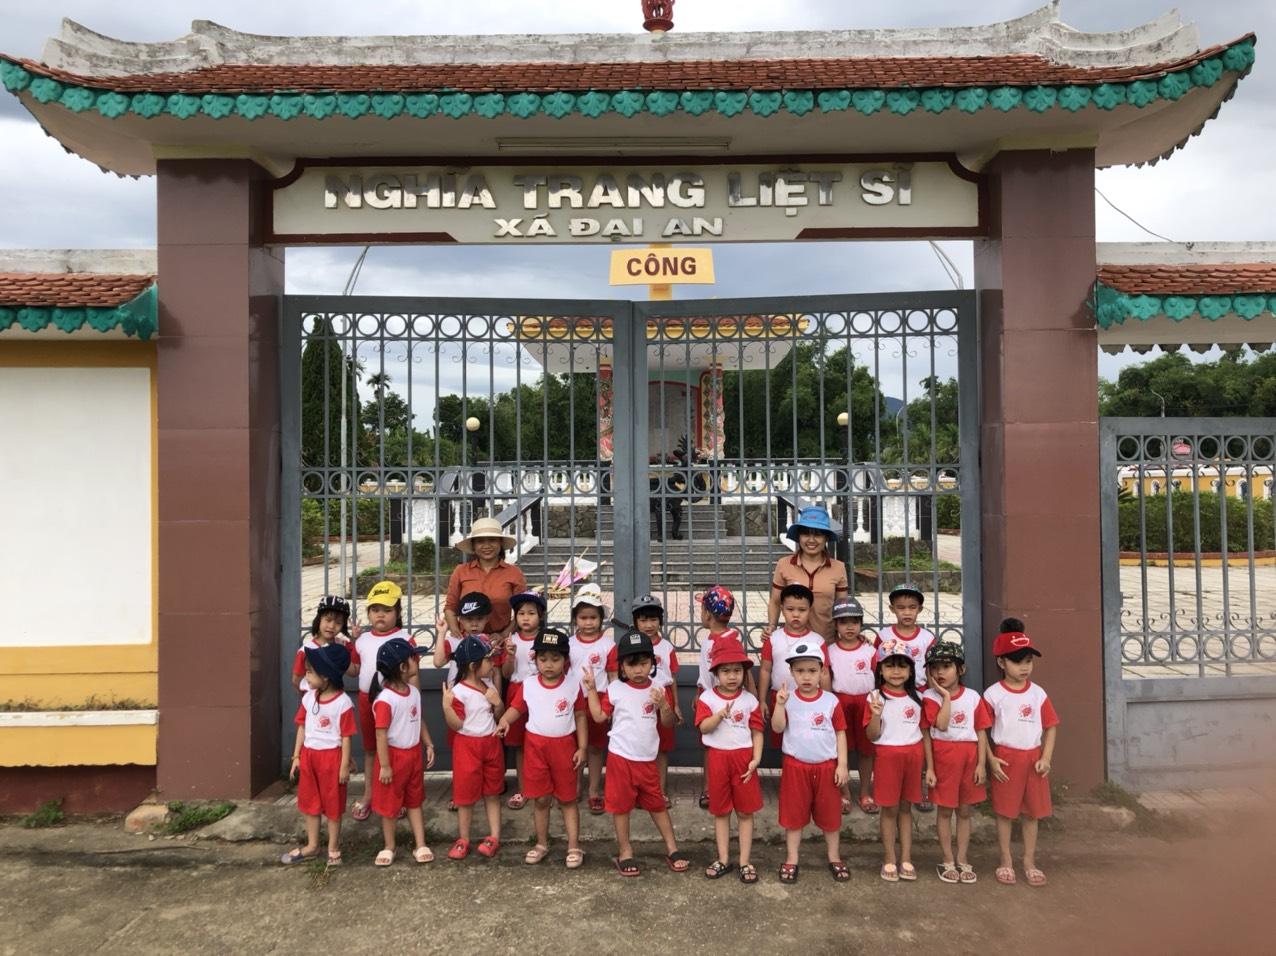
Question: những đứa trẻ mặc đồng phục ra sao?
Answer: áo trắng và quần đỏ